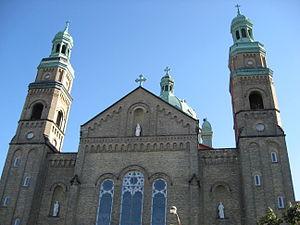
L'église Notre-Dame-du-Perpétuel-Secours est une église catholique de la ville de Chicago située dans le secteur de Bridgeport. Elle est d'architecture romano-byzantine.
Cet article concerne une liste des quartiers de la ville de Chicago aux États-Unis. Les quartiers de Chicago sont moins bien définis que les 77 secteurs communautaires officiels de la ville. À ce jour, il existe environ 228 quartiers qui sont répertoriés dans la ville de Chicago, ils sont tous différents les uns des autres par leur histoire, leur sociologie, leur démographie, leur fonction et leur attractivité. Certains d'entre eux maintiennent une forte identité culturelle. Les quartiers de Chicago sont répartis à travers 77 secteurs communautaires créés à la fin des années 1920 dans la ville par le Comité de recherche en sciences sociales de l'Université de Chicago. Ces secteurs communautaires furent essentiellement créés pour faciliter la ville de Chicago et le bureau du recensement des États-Unis dans ses recherches, ses comparaisons et besoins à long terme des études statistiques, démographiques et ethniques de la population.